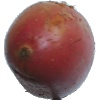
Label: Potato Red Washed 1